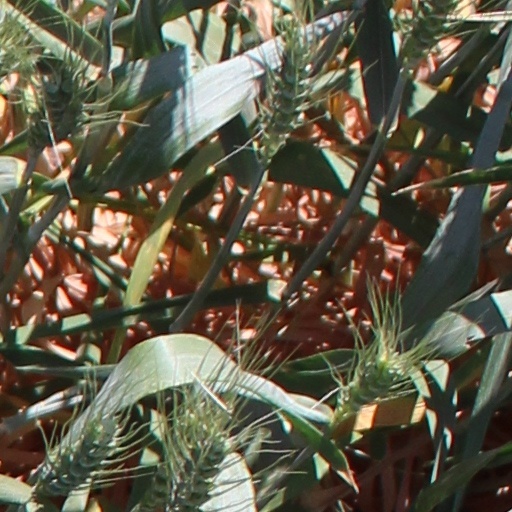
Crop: wheat